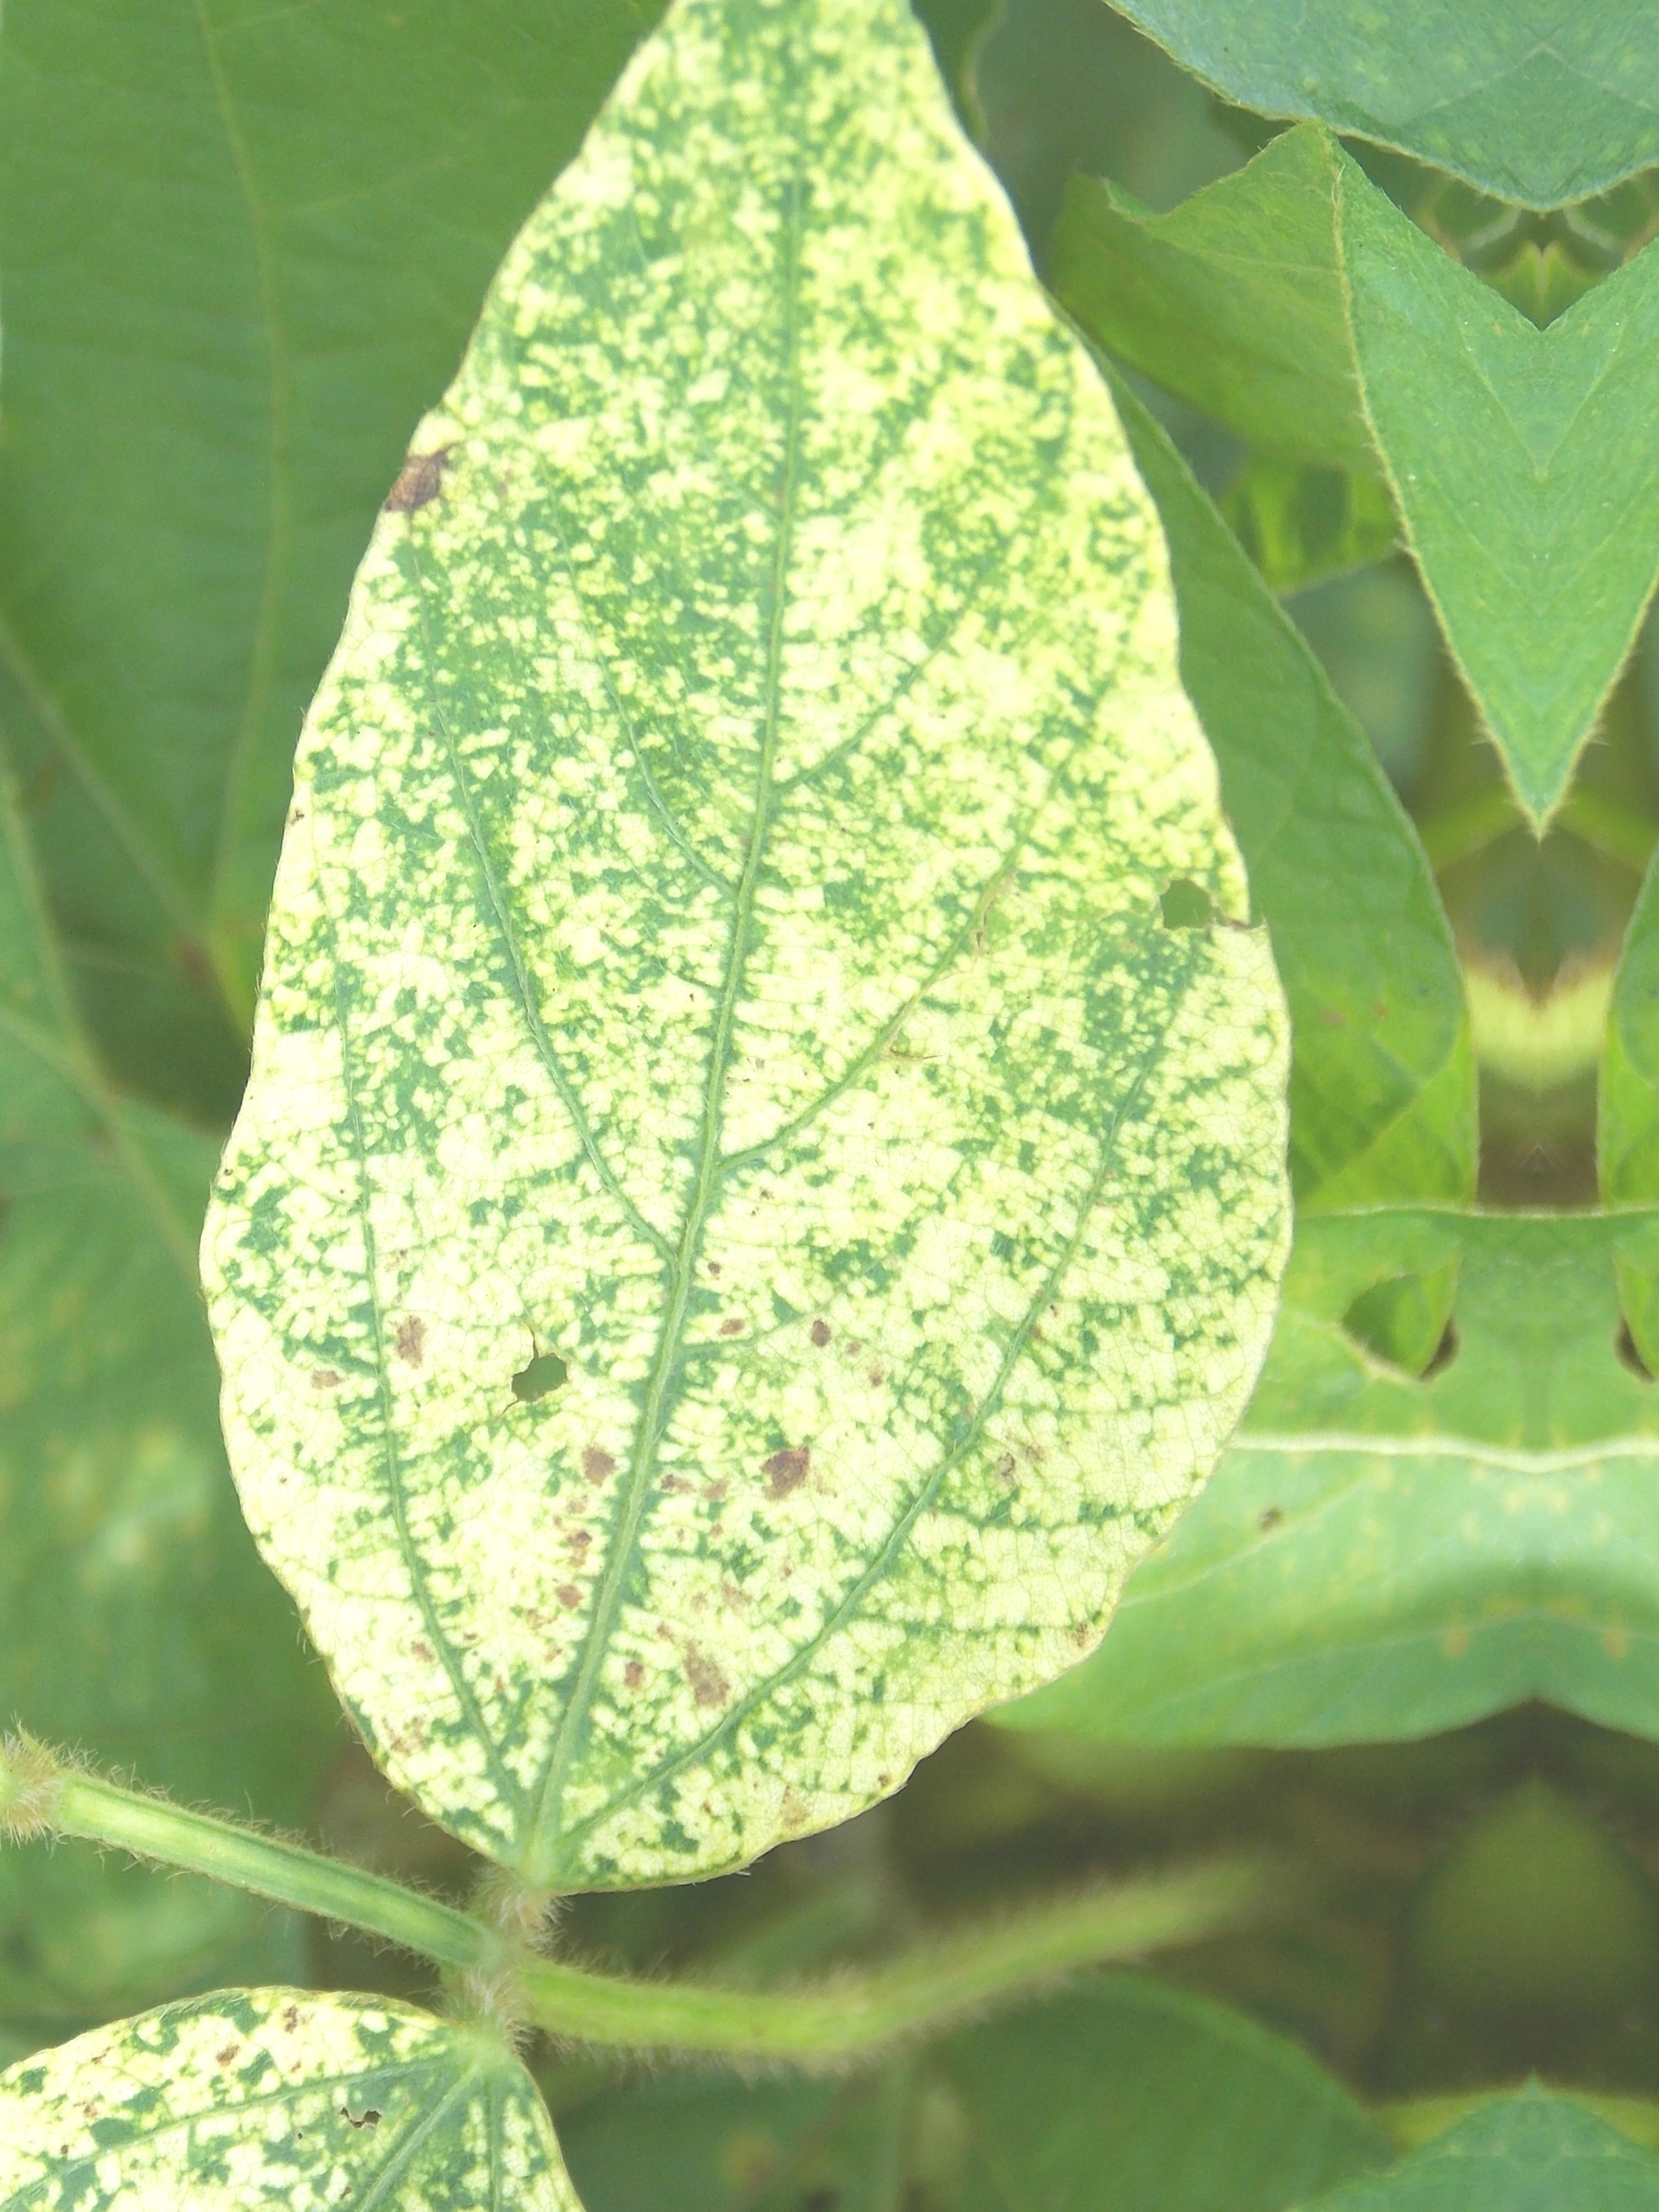
Label: Disease